Columbus Panhandles

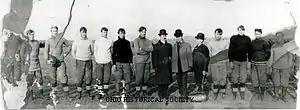
The Columbus Panhandles in 1907

The Panhandles adopted an amateur sandlot mentality for their playing style. Since the team was composed mainly of railroad workers, the scenario gave the players limited time to practice and prepare for games. The Panhandles did the majority of their preparation during their lunch breaks. Workers had a one-hour break during a normal workday, and the players on the team usually took the first 15 minutes to eat lunch and used the remaining 45 minutes to practice football. An athletic field behind the railroad shops in Columbus became the team's practice field.